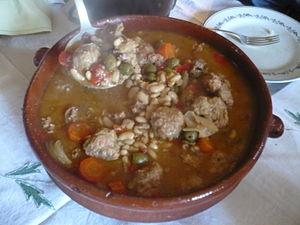
Plat de boles de picolat
Les boles de picolat sont un plat typique du Roussillon à base de boulettes de viande en sauce.